Engelbert Humperdinck (singer)

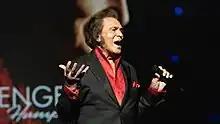
Humperdinck performing in 2022 at the London Palladium

In March 2012, the BBC announced that Humperdinck would represent the United Kingdom in the final of the Eurovision Song Contest 2012, to be staged in Baku, Azerbaijan, on 26 May. The song, "Love Will Set You Free" was unveiled on 19 March 2012, produced by Grammy Award-winning music producer Martin Terefe and co-written by Sacha Skarbek. The song was recorded in London, Los Angeles and Nashville, Tennessee, and was mixed by Thomas Juth in London. When Humperdinck's participation was announced, he was set to become the oldest singer to ever participate in the contest at the age of 76. He was however overtaken in the same year when the Buranovskiye Babushki performed later on that night. During the final allocation draw, the United Kingdom was drawn to perform first. Humperdinck eventually finished in 25th place out of 26, coming in second to last in the voting, with 12 points.